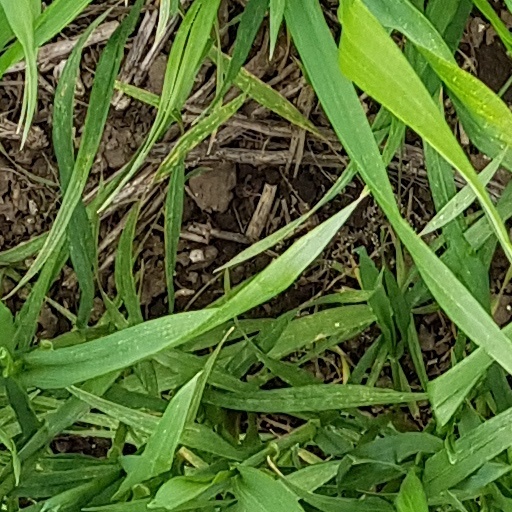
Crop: wheat